Barrett's Missouri Battery

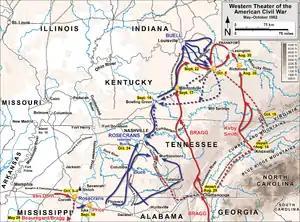
Movements during the Confederate Heartland Offensive

Barrett's Missouri Battery was an artillery battery that served in the Confederate States Army during the American Civil War. After entering Confederate service on April 1, 1862, the unit was armed with two 6-pounder smoothbore cannons and two 12-pounder howitzers and was commanded by Captain Overton W. Barrett. It was present during the Siege of Corinth, but saw no action. During the Battle of Perryville in October 1862, Barrett's battery provided artillery support for a Confederate brigade. After spending the next several months moving around Tennessee, the battery supported a Confederate attack during the Battle of Stones River in December. The 1863 Chickamauga campaign brought light action for the unit, which also fought in the Battle of Missionary Ridge. When the Confederates retreated after the Missionary Ridge fighting, Barrett's battery was part of the Confederate rear guard at the Battle of Ringgold Gap, earning the praise of Patrick R. Cleburne. Rearmed with four 12-pounder howitzers, the unit was action in the 1864 Atlanta campaign as part of the Confederate reserve artillery, although two of the cannons were lost to attrition. On April 16, 1865, the battery ceased to exist when its flag, cannons, and most of its members were captured during the Battle of Columbus, Georgia. As of January 2021, its battle flag is part of the collection of the Missouri State Museum.